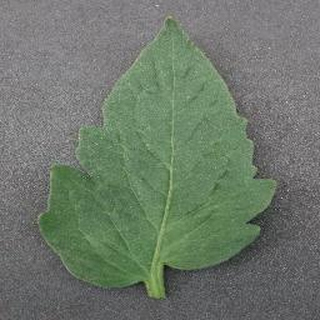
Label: healthy_tomato